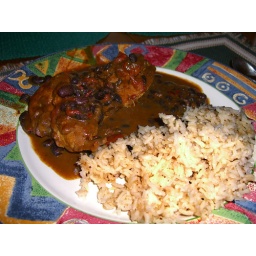
chicken smothered in black beans